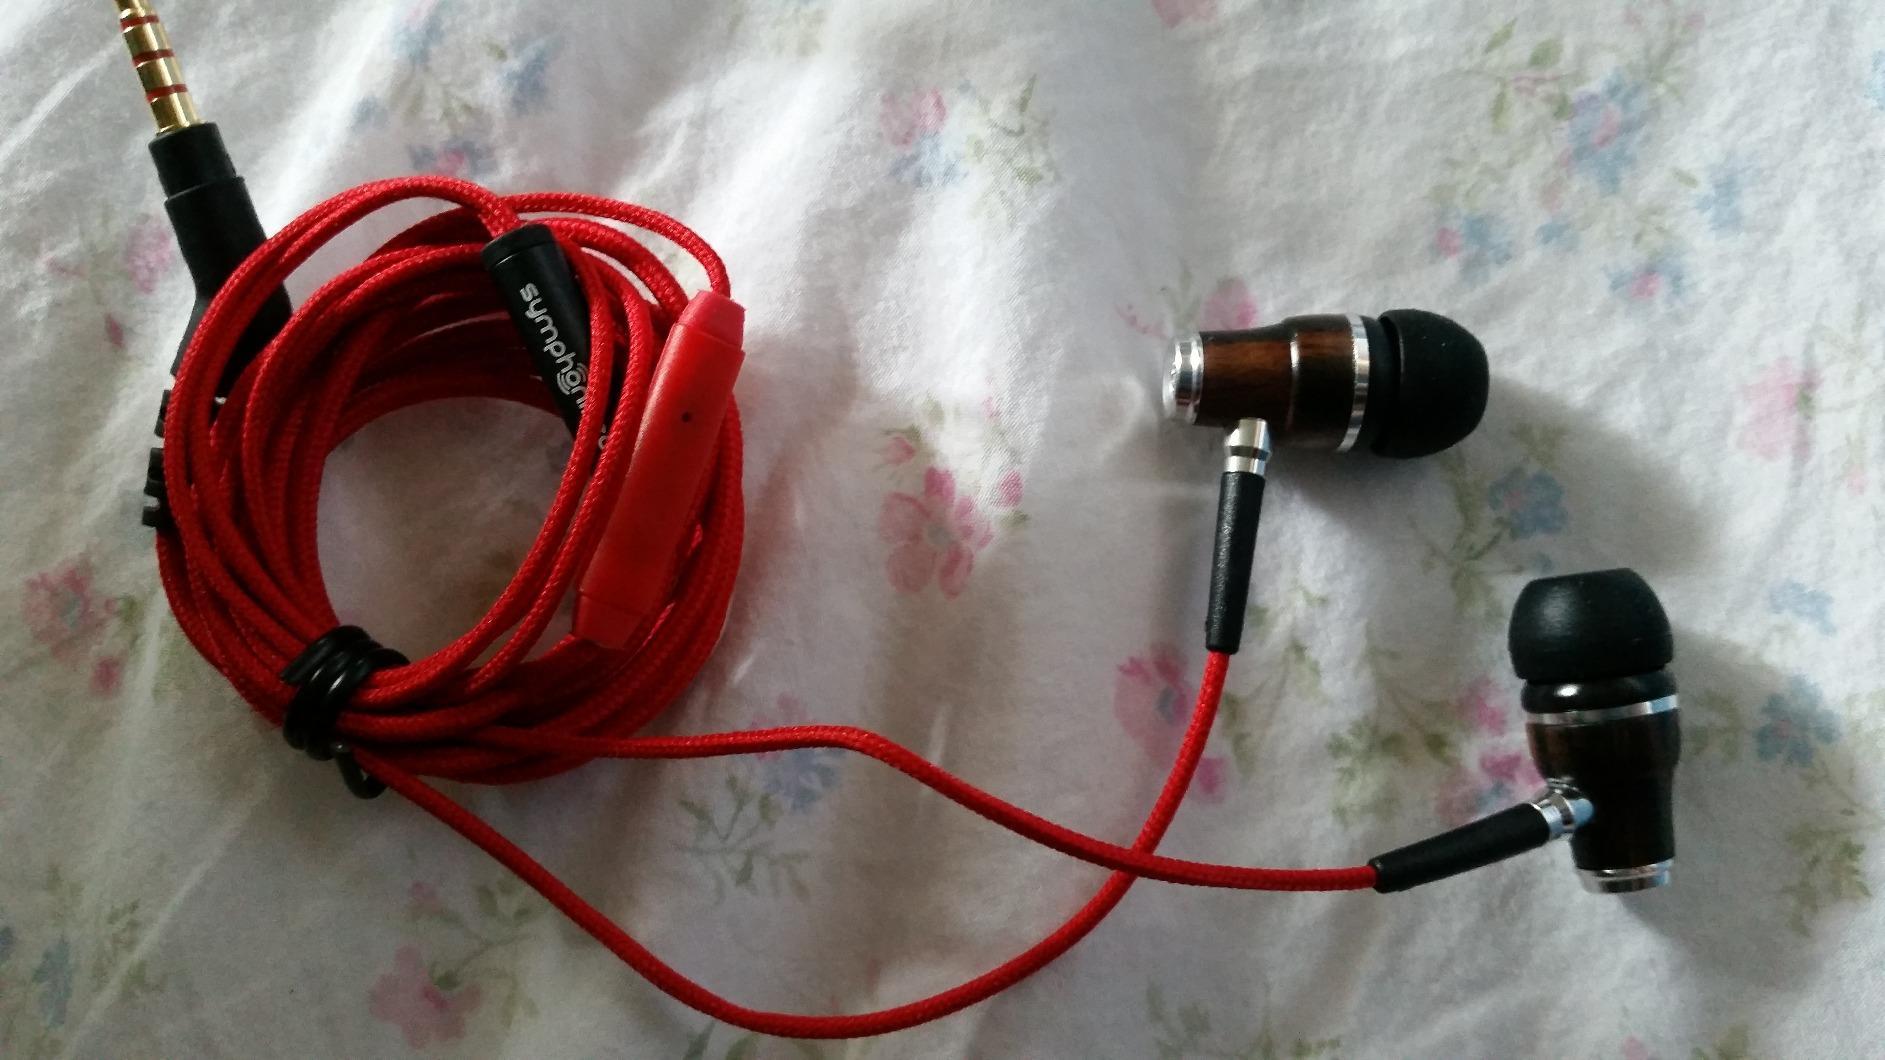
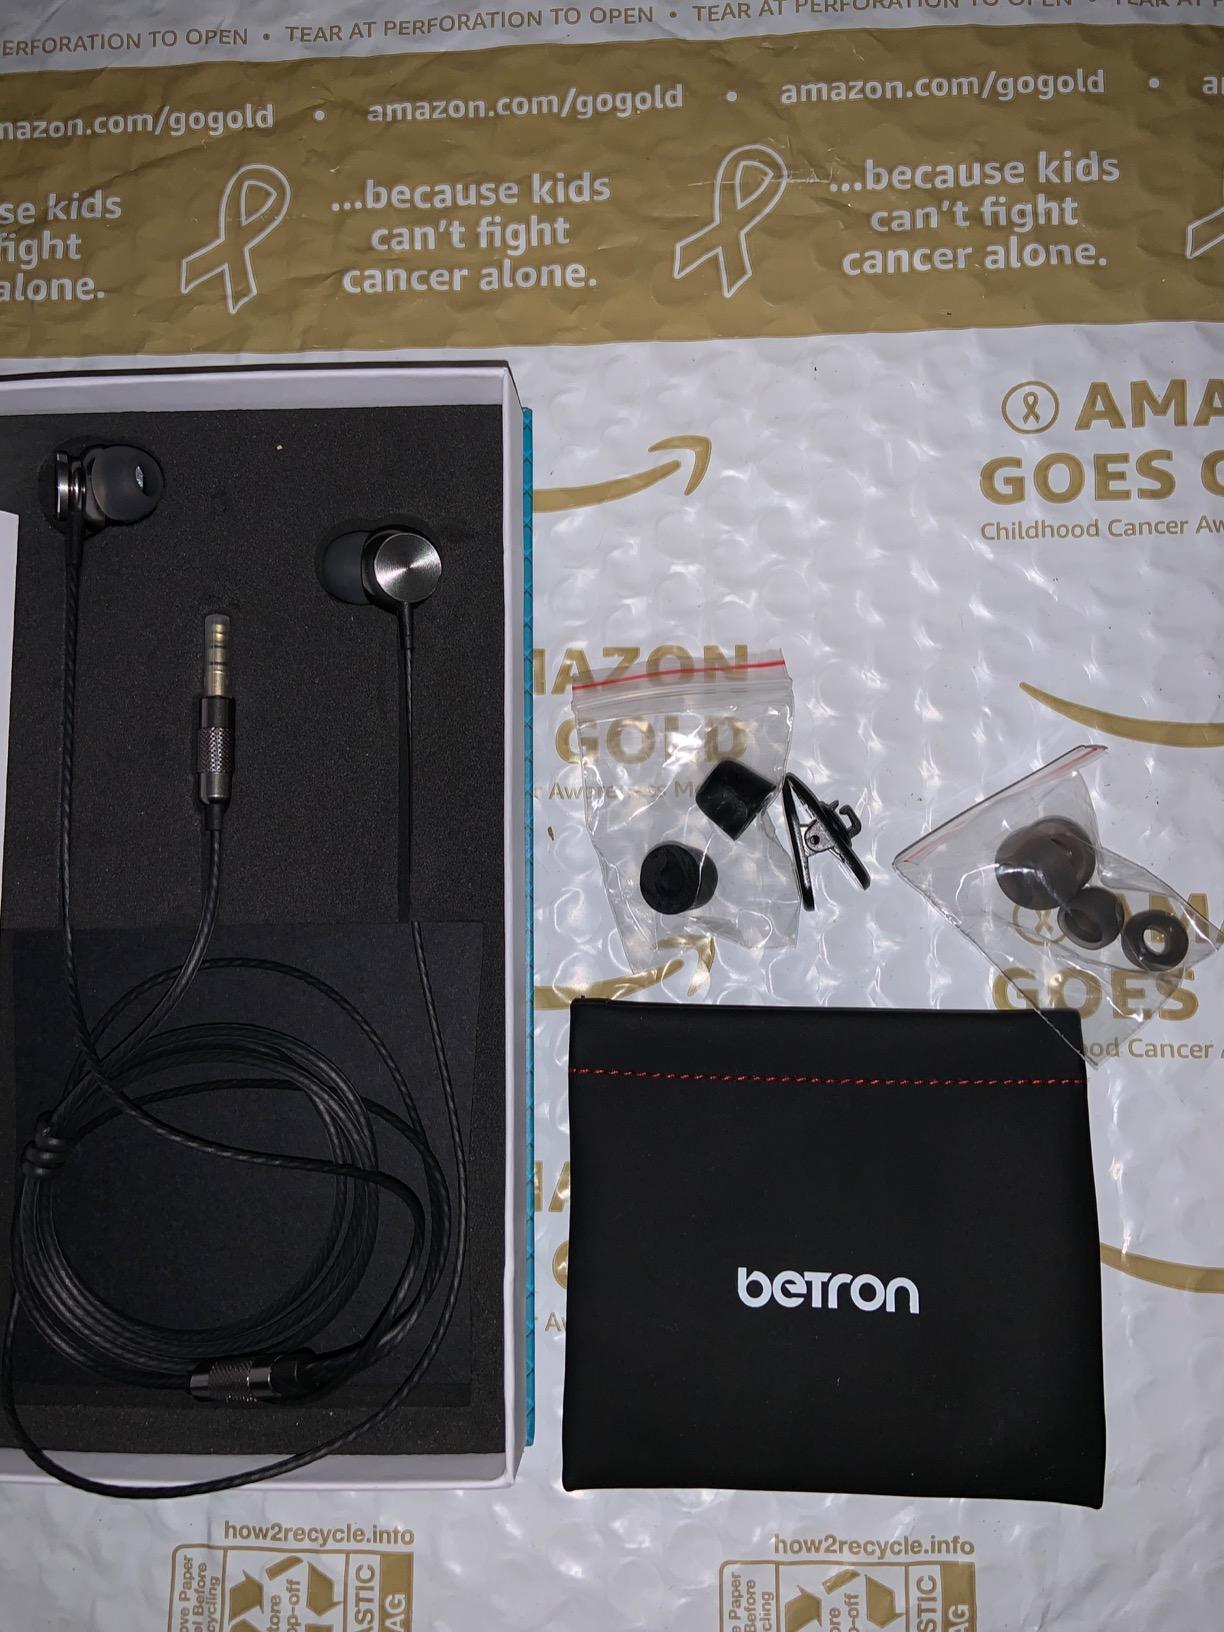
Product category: headphones
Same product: no